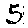
Label: 5